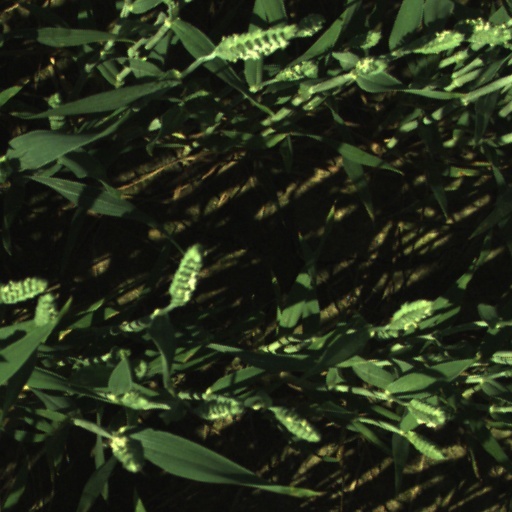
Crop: wheat